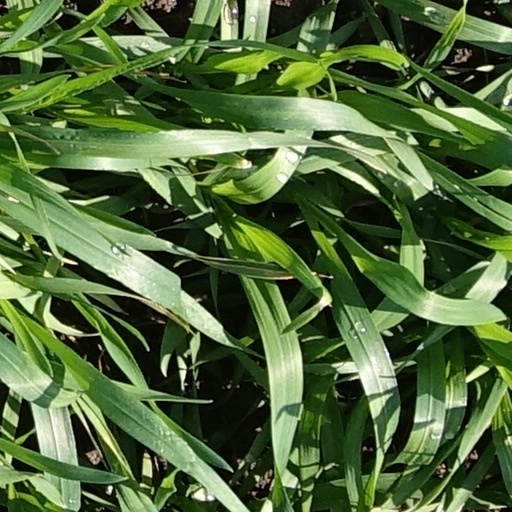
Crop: wheat